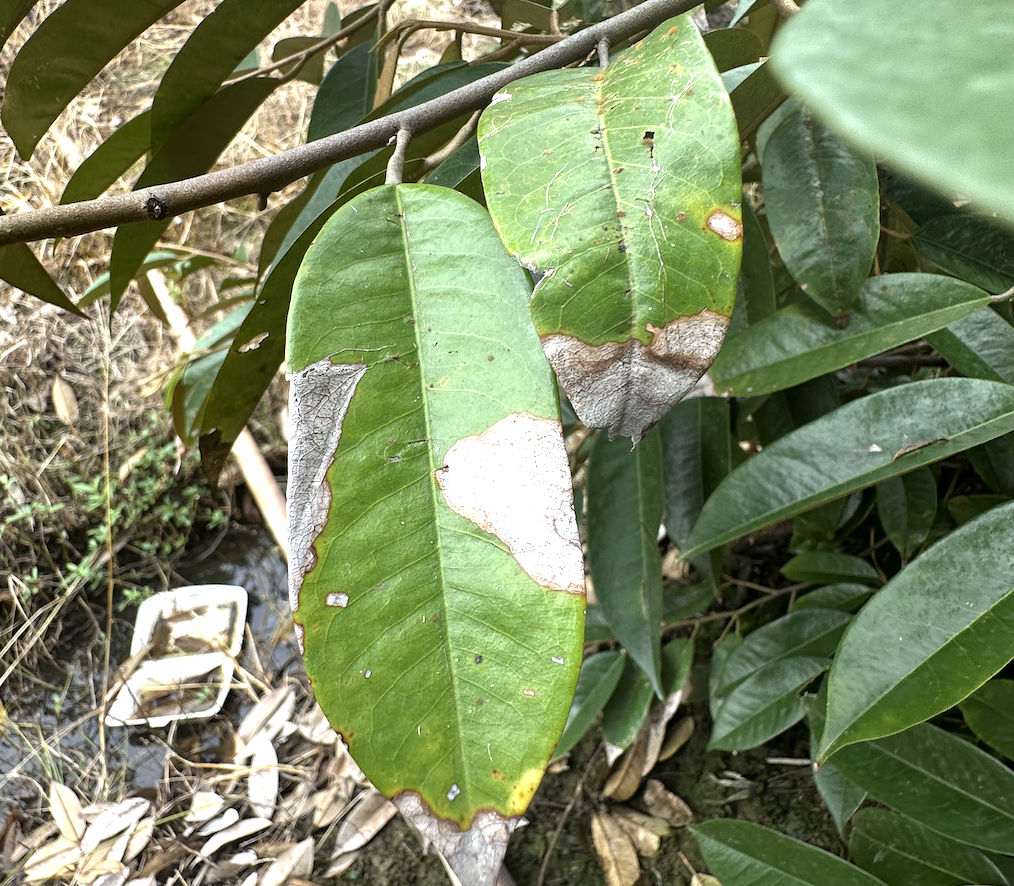
Label: anthracnose_disease